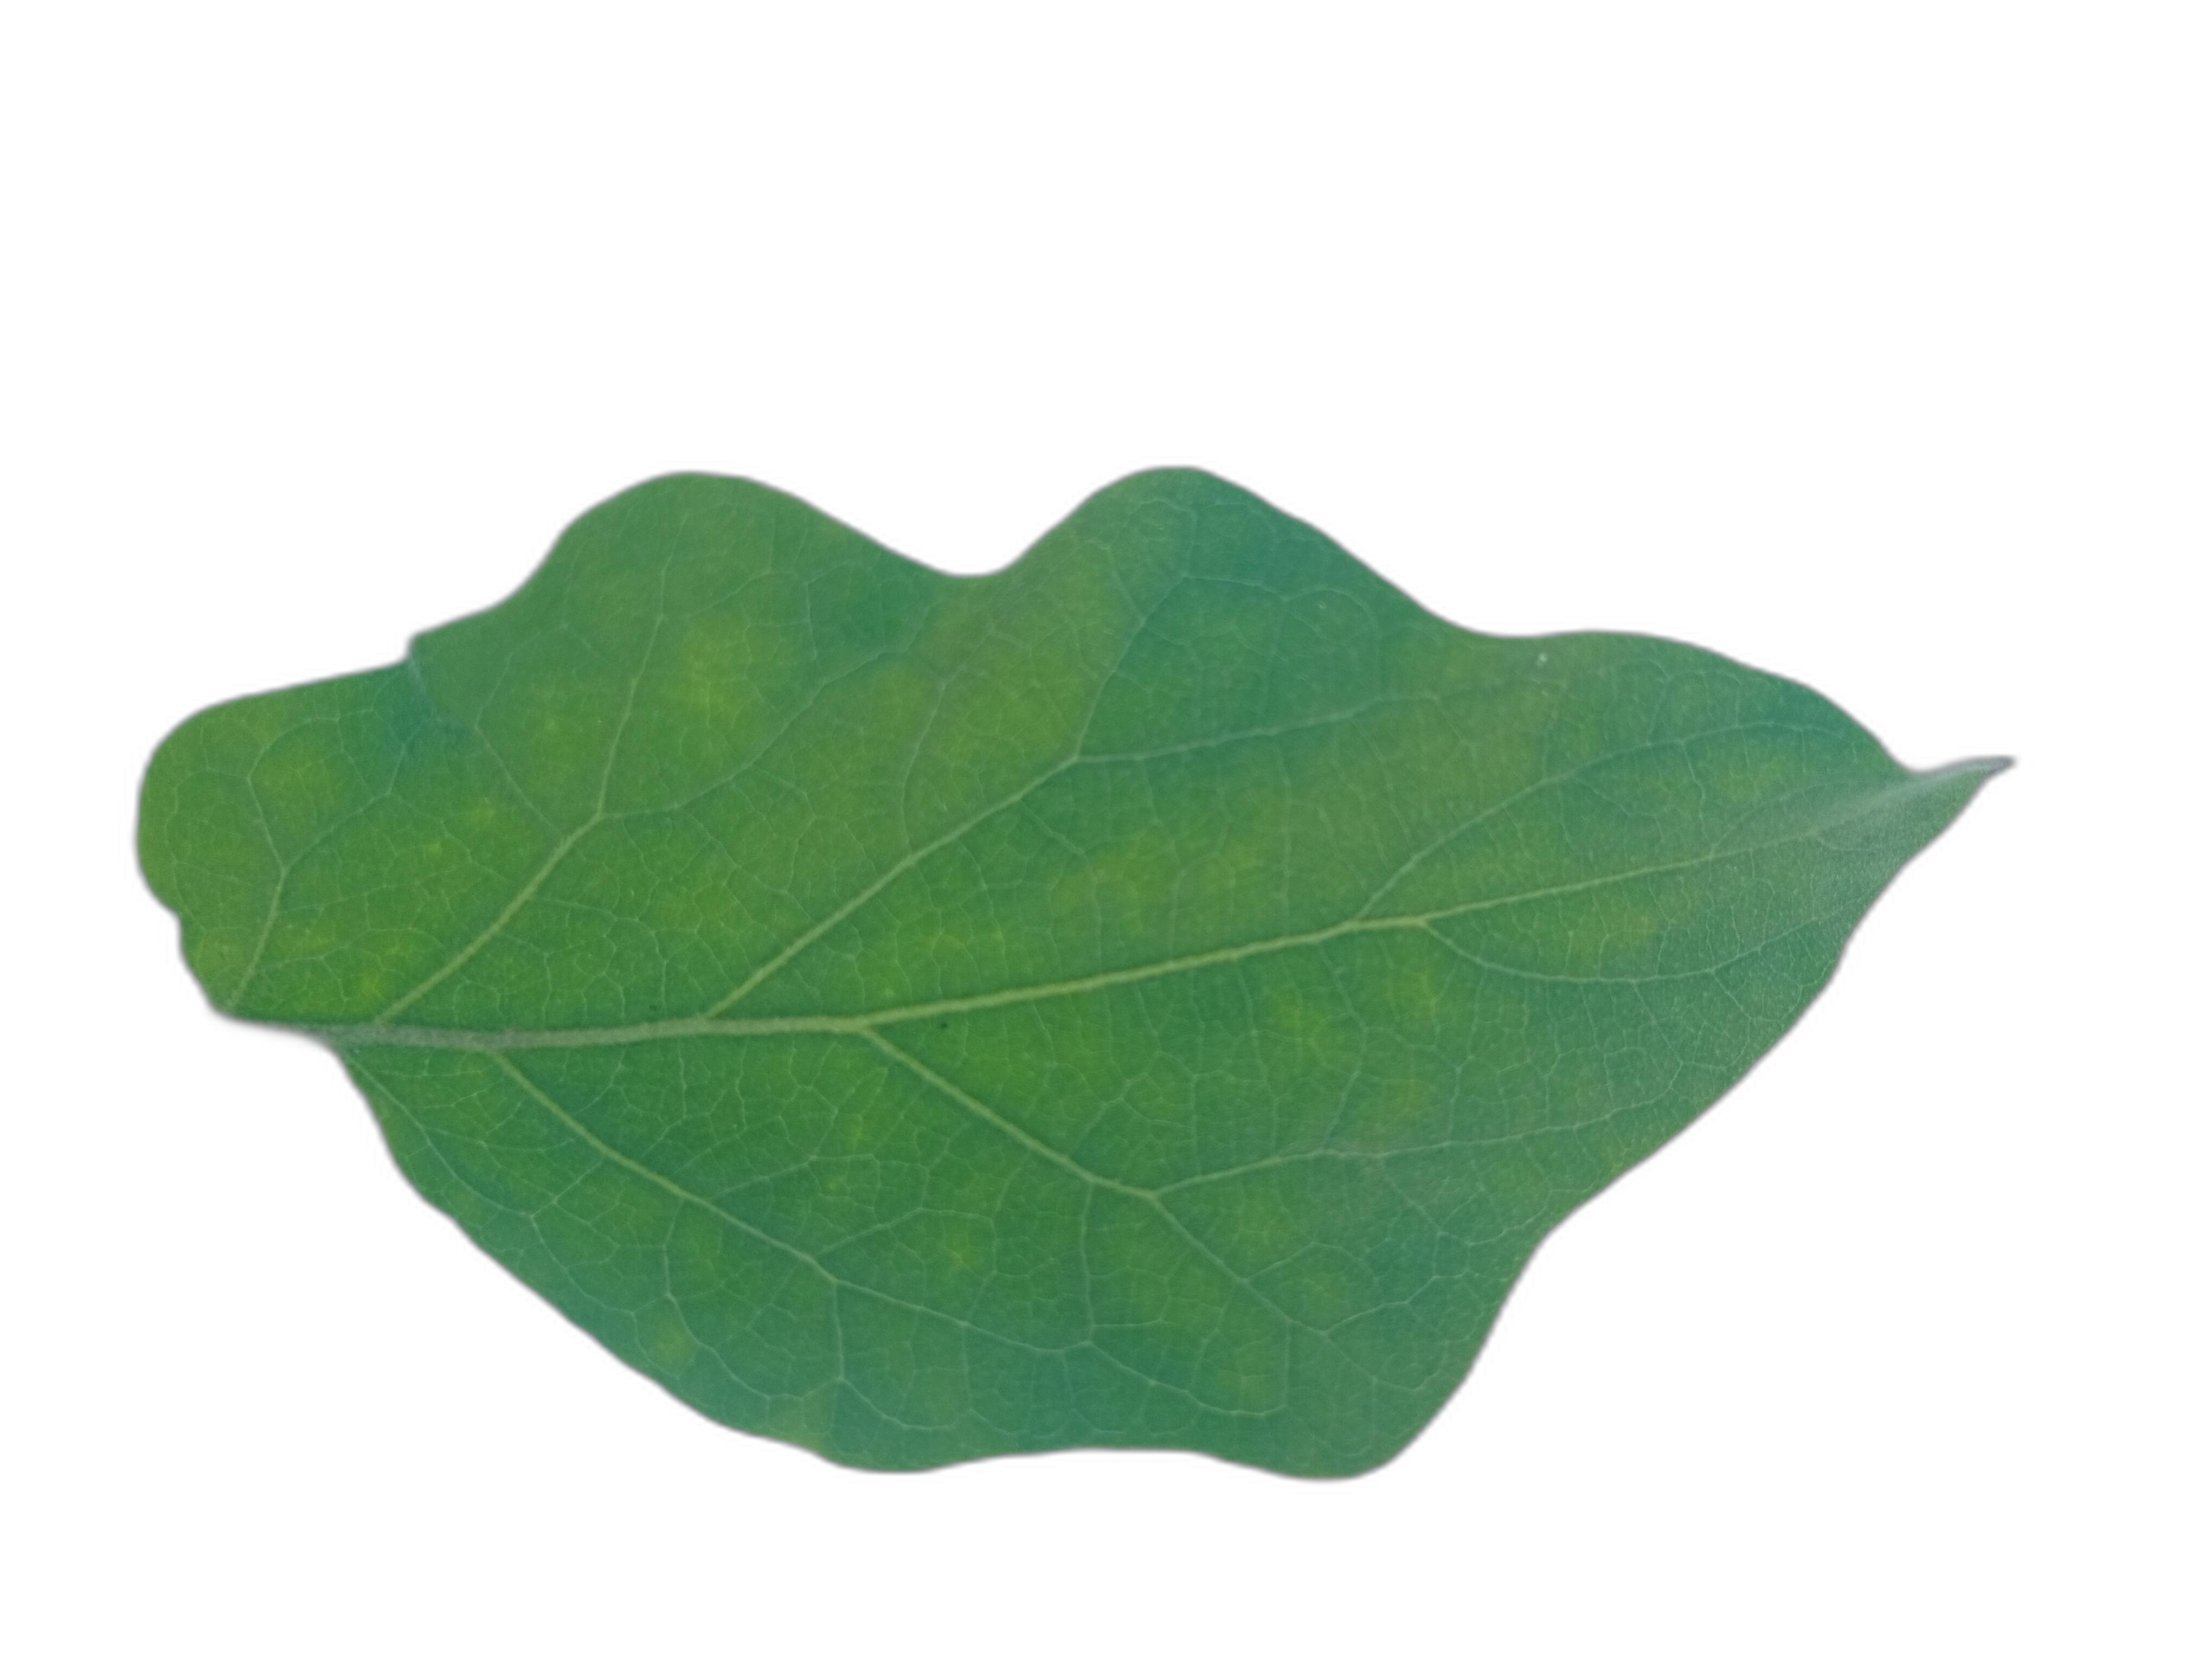
Label: Healthy Leaf